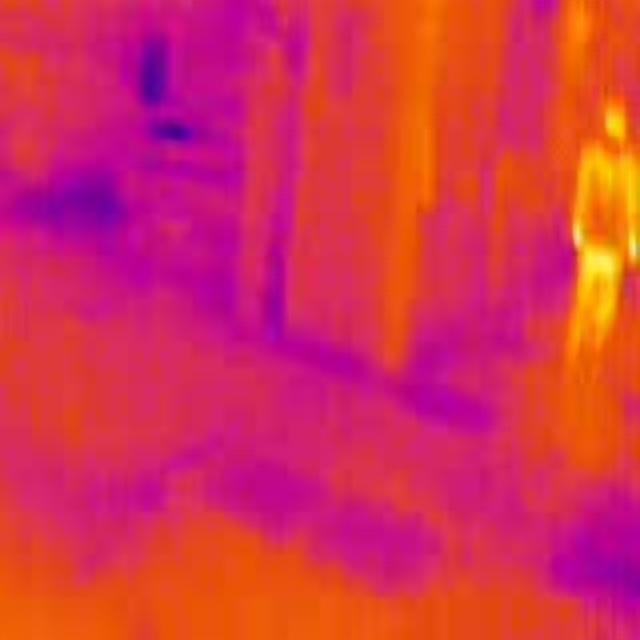
Detected objects:
label: person